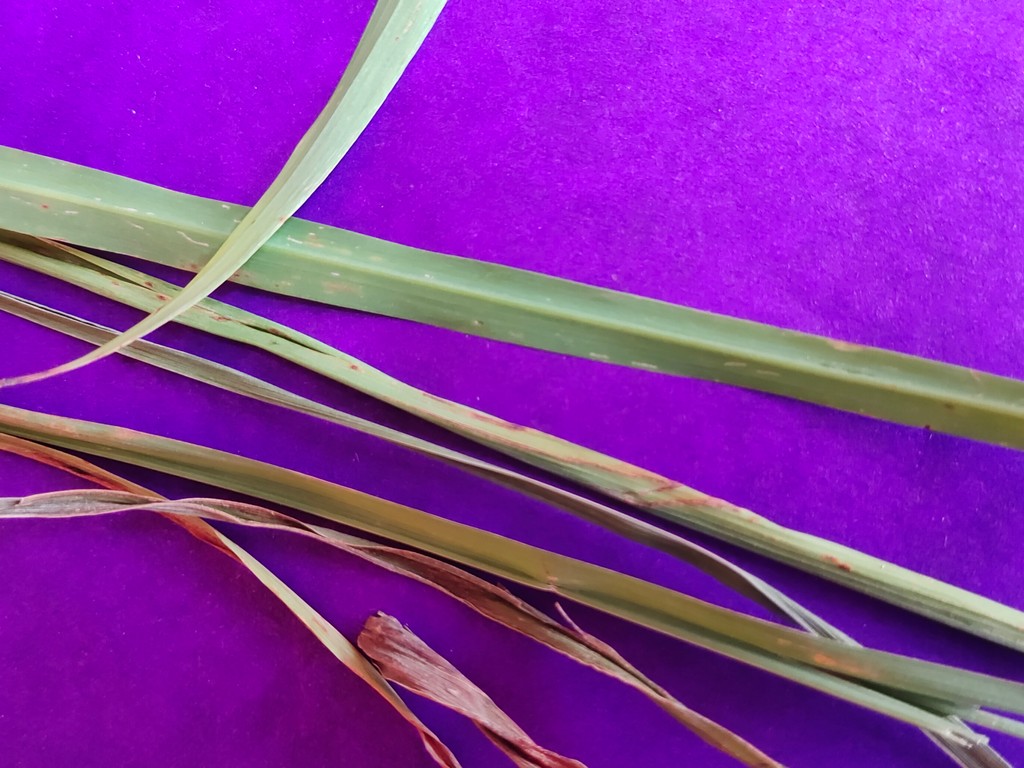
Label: Unhealthy